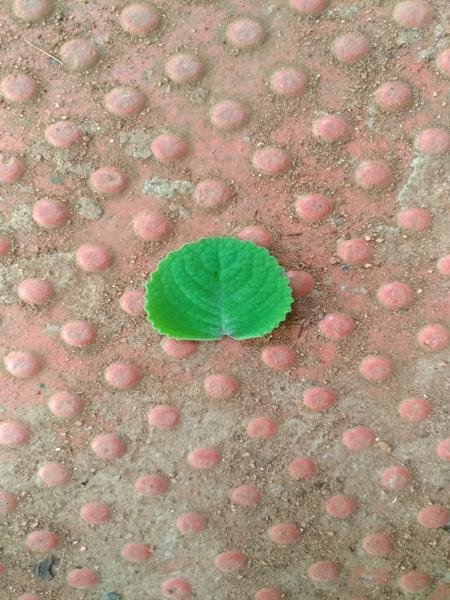
Plant: Doddpathre